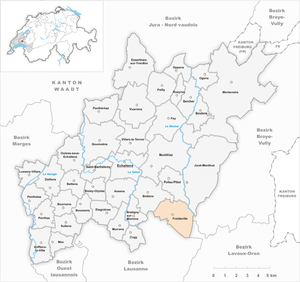
Froideville est une commune suisse du canton de Vaud, située dans le district du Gros-de-Vaud. Citée dès 1284, elle fait partie du district d'Échallens entre 1798 et 2007. La commune est peuplée de 2 576 habitants en 2018. Son territoire, d'une surface de 707 hectares, se situe dans la région du Gros-de-Vaud.